Institute of Technology, Guru Ghasidas University

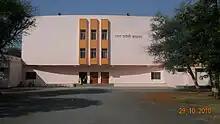
University auditorium

The institute is located at Koni, a suburban locality five kilometres from Bilaspur. It functions as a university department within the university premises. It operates out of two buildings, the old-IT building and the new-IT building. The old-IT buildings holds the Department of Civil Engineering and first year classes, New-IT building houses other seven branches. Since the college is situated within the university premises, it shares facilities with other departments like Wi-Fi, Central library, Computer Centre, and Auditorium. The institute have its own workshop and E-classroom.